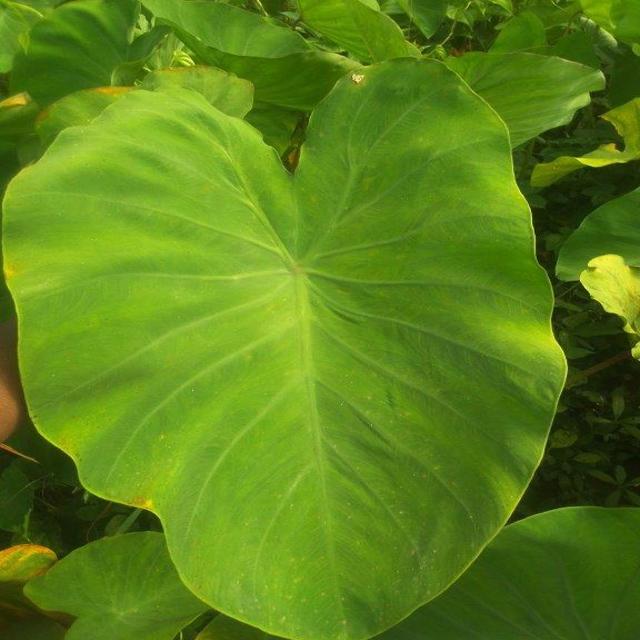
Label: Healthy